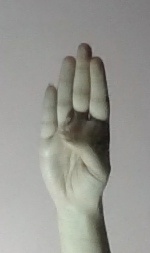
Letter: kaaf